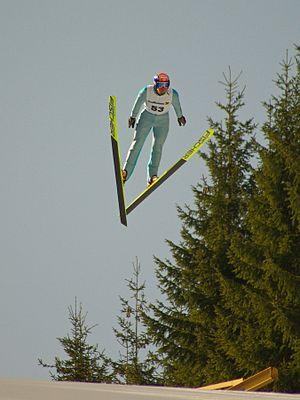
Jonathan Felisaz, né le 16 octobre 1985, est un coureur du combiné nordique français.
Cette page recense les médaillés des championnats du monde de combiné nordique, qui ont lieu depuis 1925 et sont désormais organisés tous les deux ans. Ces médailles sont attribuées lors des championnats du monde de ski nordique à l'issue des épreuves de combiné. À la différence d'autres disciplines du ski nordique, le champion olympique de combiné nordique n'est pas considéré comme un champion du monde. Ceci explique l'absence des épreuves olympiques dans le tableau ci-dessous.